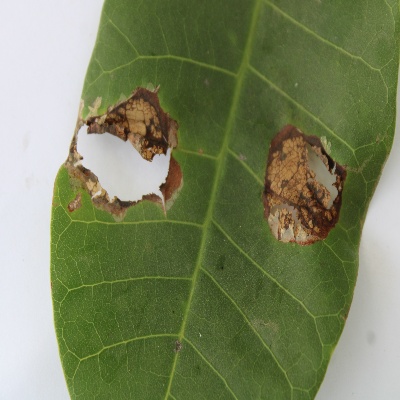
Crop: Cashew
Condition: leaf miner